Long Island MacArthur Airport

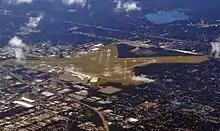
Aerial view of MacArthur Airport

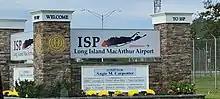
A welcome sign to the airport

Long Island MacArthur Airport , formerly known as Islip Airport, is a public airport in Ronkonkoma, New York, within the Town of Islip in Suffolk County, on Long Island. Covering , the airport was established in 1942, activated in 1943, and began serving as a commercial airport in 1960. It has three runways and two helipads.